Gaveau

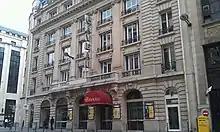
Salle Gaveau

A large building, including the manufacturer's headquarters and a 1,020-seat concert hall named Salle Gaveau, was built for Gaveau by the architect Jacques Hermant in 1906. The concert hall, located at 45, Rue la Boétie in the 8th arrondissement, is active with classical and jazz music. The Salle Rostropovitch is a smaller hall or reception room that can accommodate about 250 people seated or 800 standing.